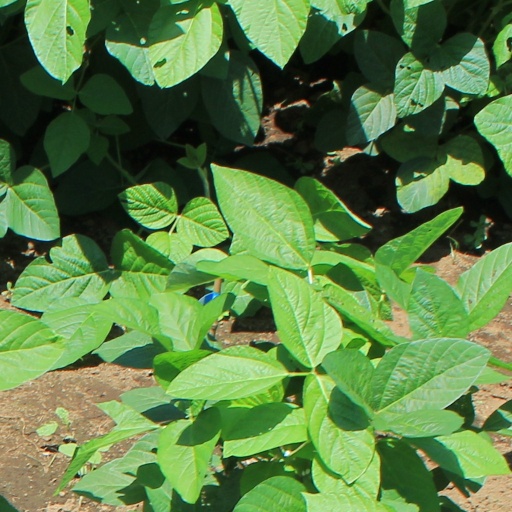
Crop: soybean